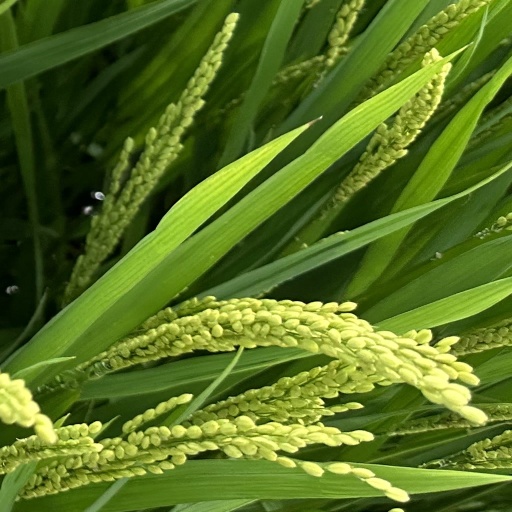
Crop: rice